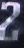
Number: 2